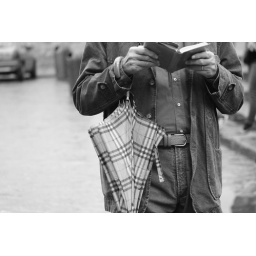
Aka &amp;quot;The men who ruined a perfect street shot walking in front of my lens&amp;quot;